Seat of the European Parliament in Strasbourg

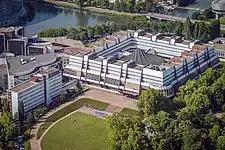
From left to right: Louise Weiss, Winston Churchill, Pierre Pflimlin, Václav Havel (before the transformation, photo taken in 2008), and Council of Europe buildings

The Louise Weiss building (IPE 4) (named after Louise Weiss, a French former member of the parliament), is located in the Wacken district of Strasbourg, south of Schiltigheim, between the 1920s workers' suburban colony ("Cité ouvrière") and the 1950s buildings of the Strasbourg fair, some of which had to be torn down to make way for the "Immeuble du Parlement européen 4", its formal name. Built at a cost of 3.1 billion French francs (470 million euros) at the intersection of the Ill and the Marne-Rhine Canal, it houses the hemicycle for plenary sessions, the largest of any European institution (750 seats – expanded to 785 – for MEPs and 680 for visitors), 18 other assembly rooms as well as a total of 1,133 parliamentary offices. Through a covered footbridge over the Ill, the Louise Weiss communicates with the Winston Churchill and Salvador de Madariaga buildings.